Turbidite

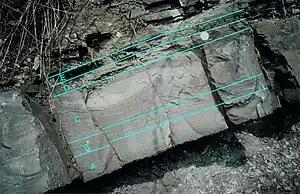
Complete Bouma sequence in Devonian Sandstone (Becke-Oese Quarry, Germany)

Turbidites were first properly described by Arnold H. Bouma (1962), who studied deepwater sediments and recognized particular "fining-up intervals" within deep water, fine-grained shales, which were anomalous because they started at pebble conglomerates and terminated in shales. This was anomalous because within the deep ocean it had historically been assumed that there was no mechanism by which tractional flow could carry and deposit coarse-grained sediments into the abyssal depths.